Erlend Apneseth

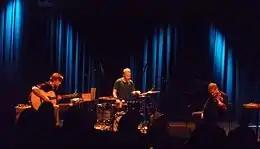
Erlend Apneseth Trio at the 2016 Nattjazz in Bergen, Norway.

Apneseth is known for his critically acclaimed albums on HUBRO / Grappa, with his trio featuring drummer Øyvind Hegg-Lunde (drums, percussion) and Stephan Meidell (guitar, electronics), as well as his own solo-projects.